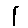
Label: 1